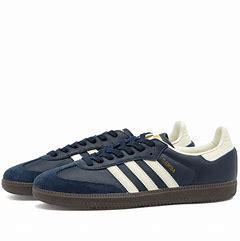
Brand: Adidas
Model: Samba